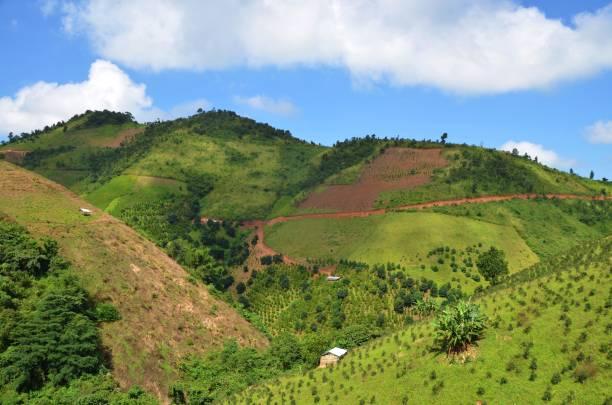
Kifungashio kikubwa cha kisasa cha mbegu aina ya spinachi kwa ajili ya wakulima wa mbogamboga, hii ni kwa ajili ya kukuza kilimo na shughuli za kibiashara.